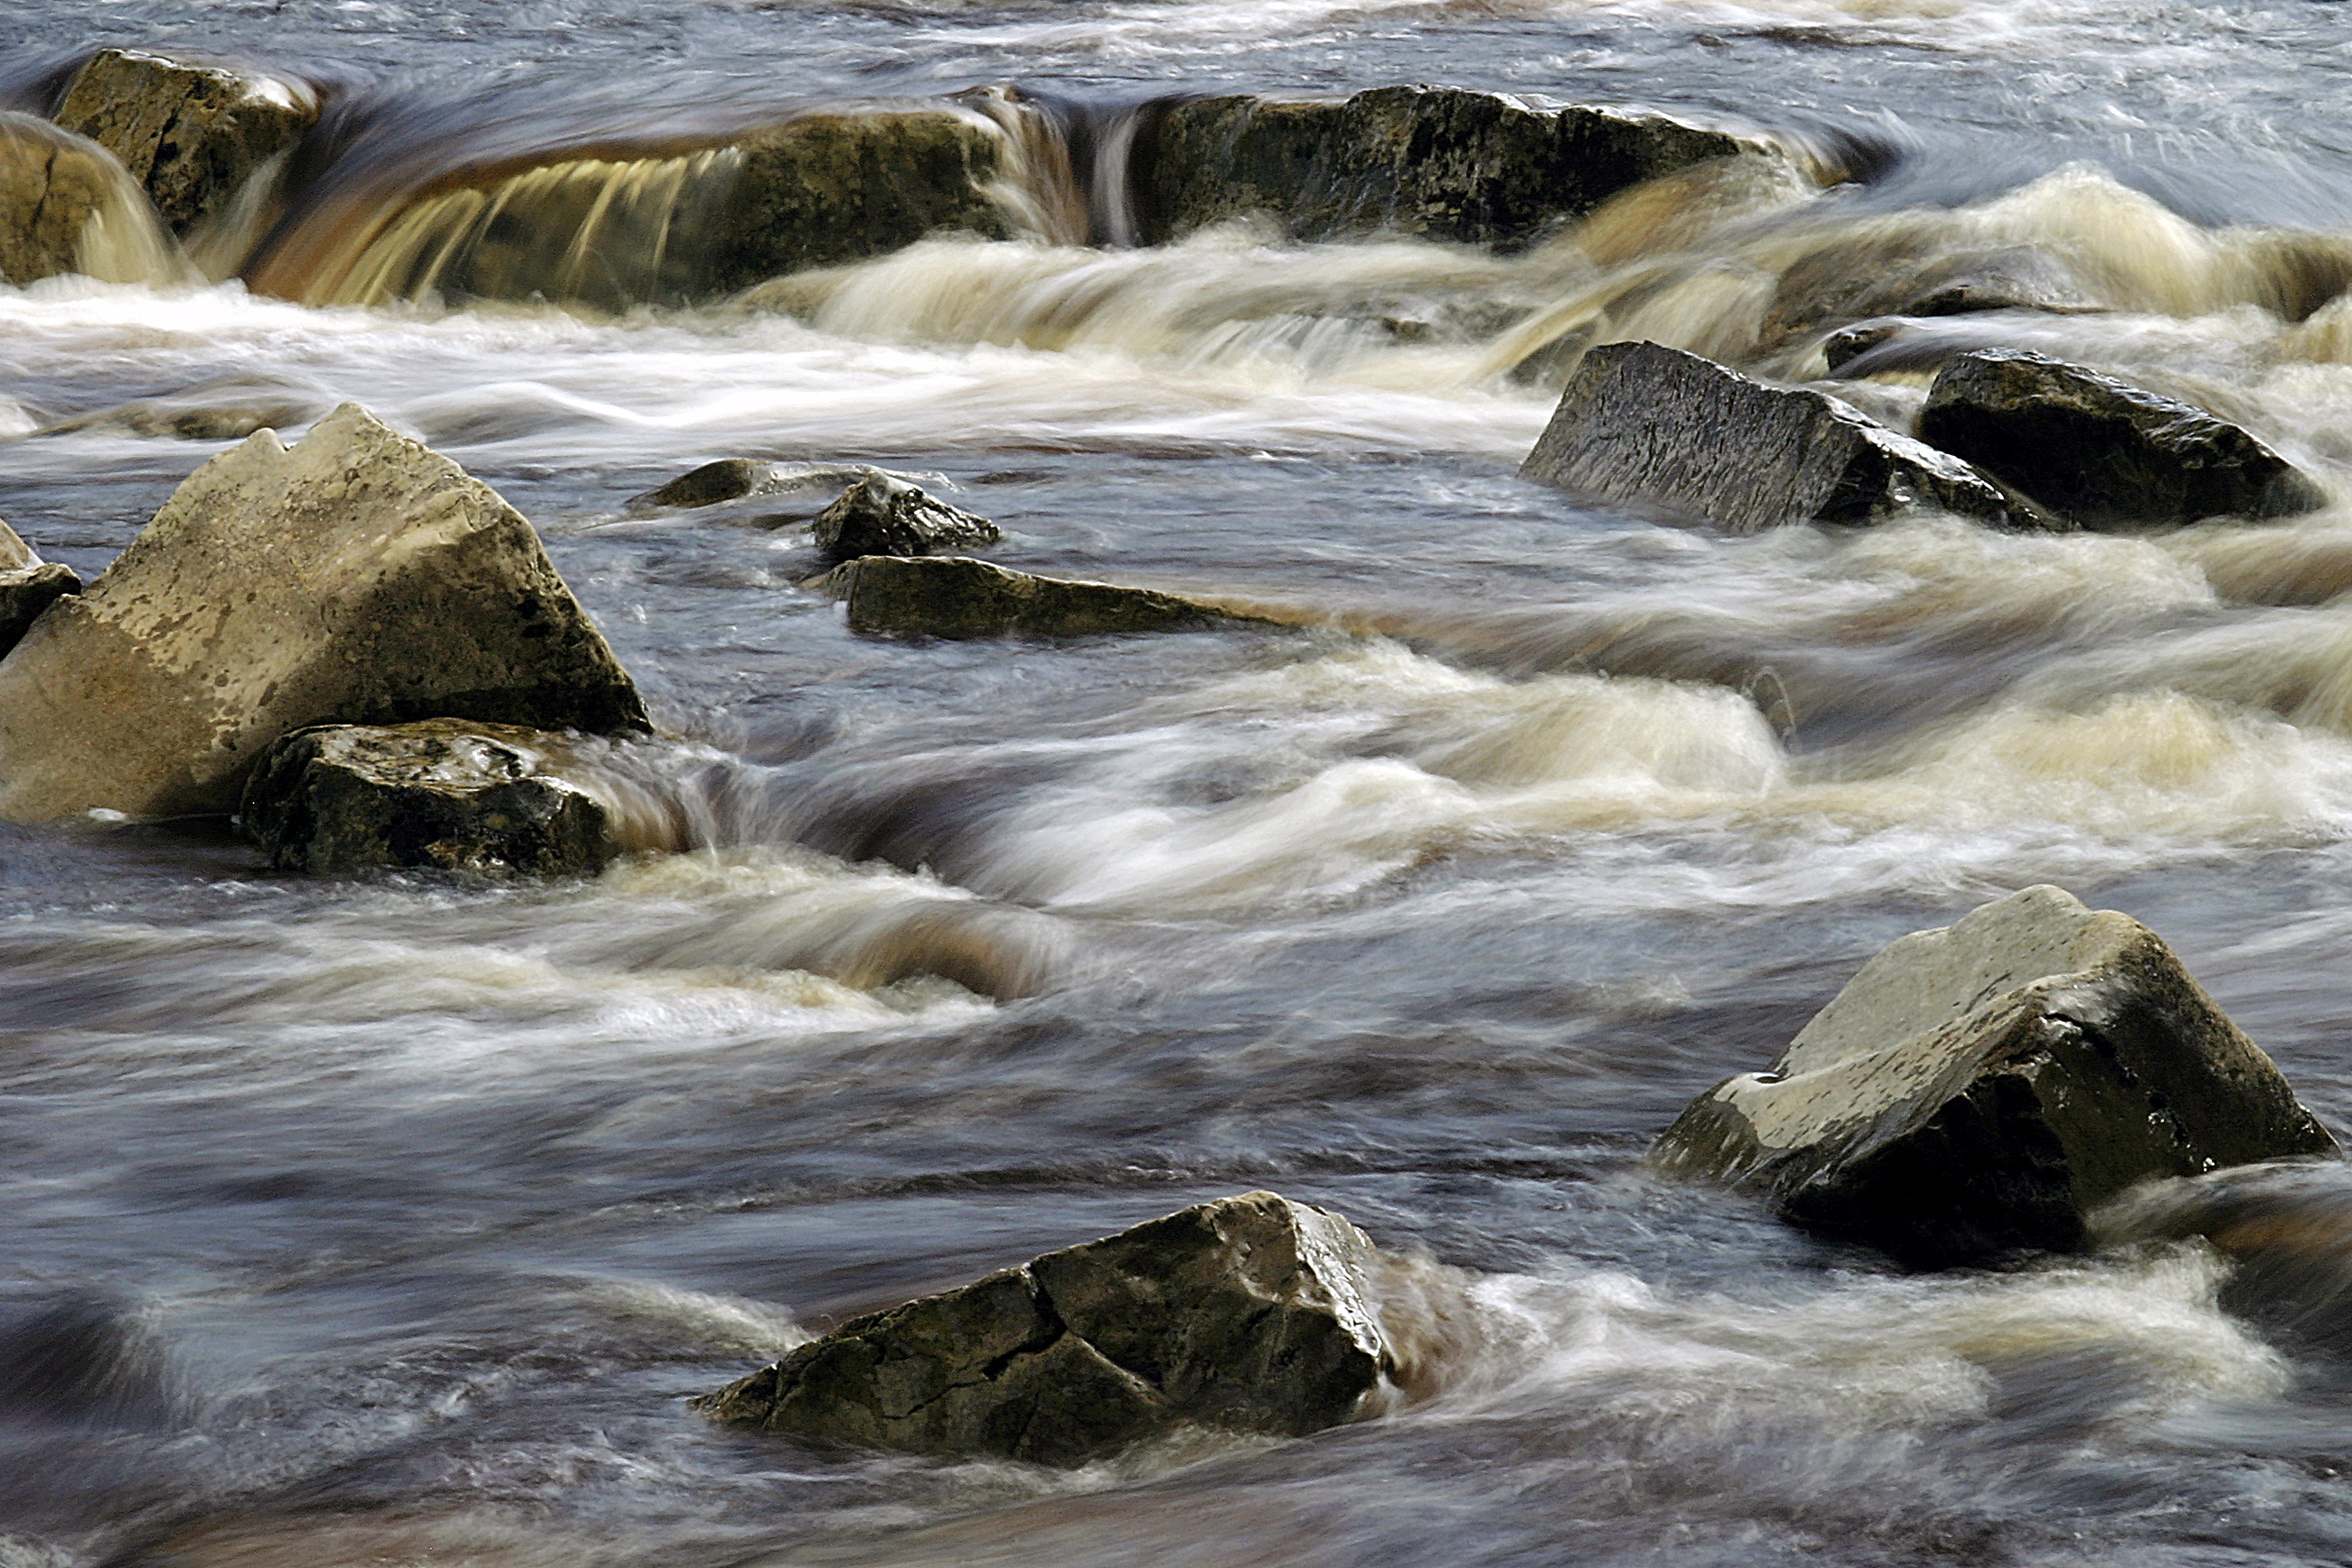
landscape, sea, coast, water, nature, rock, waterfall, creek, shore, wave, river, stream, rapid, material, body of water, water feature, watercourse, landform, geographical feature, wind wave